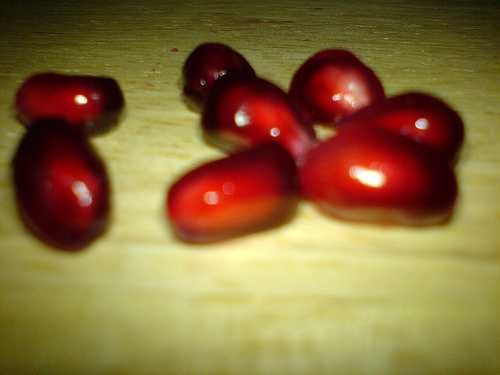
Label: Pomegranate